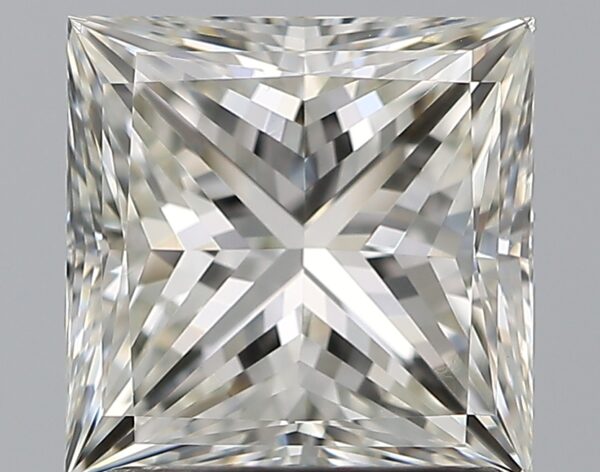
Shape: princess
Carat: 1.5
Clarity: VVS2
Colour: I
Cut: EX
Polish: EX
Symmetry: VG
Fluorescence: N
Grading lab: GIA
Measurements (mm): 6.32 x 6.31 x 4.63